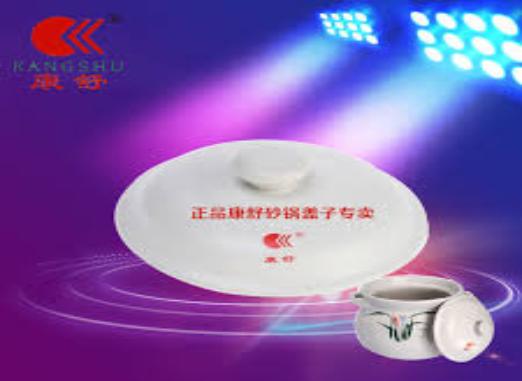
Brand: kangshu
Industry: Others